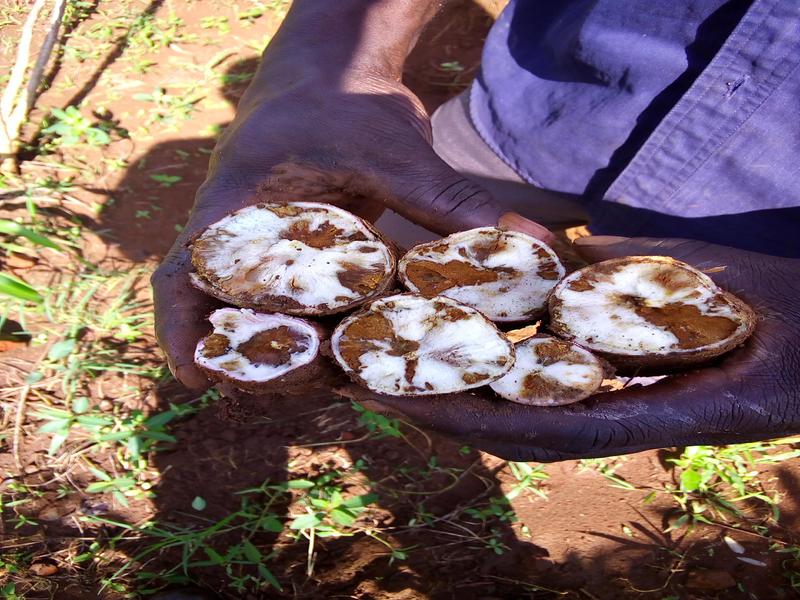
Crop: cassava
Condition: brown_streak_disease